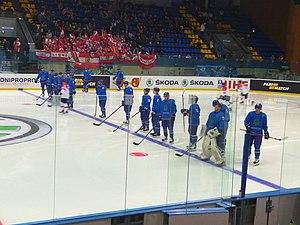
L'équipe du Kazakhstan de hockey sur glace est la sélection nationale du Kazakhstan regroupant les meilleurs joueurs de hockey sur glace kazakh lors des compétitions internationales. L'équipe est sous la tutelle de la Fédération du Kazakhstan de hockey sur glace.